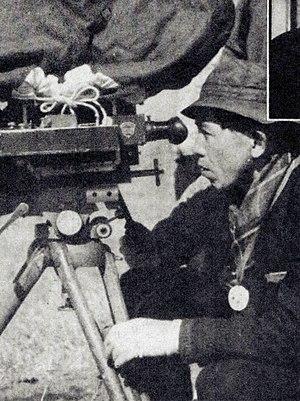
Yūharu Atsuta est un directeur de la photographie japonais, né à Kobe le 1ᵉʳ janvier 1905 et mort le 7 décembre 1992.